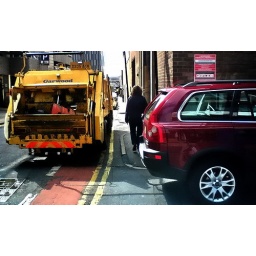
Back ends in Sheffield back street: red car; yellow dustcart; blue woman (she is wearing blue)